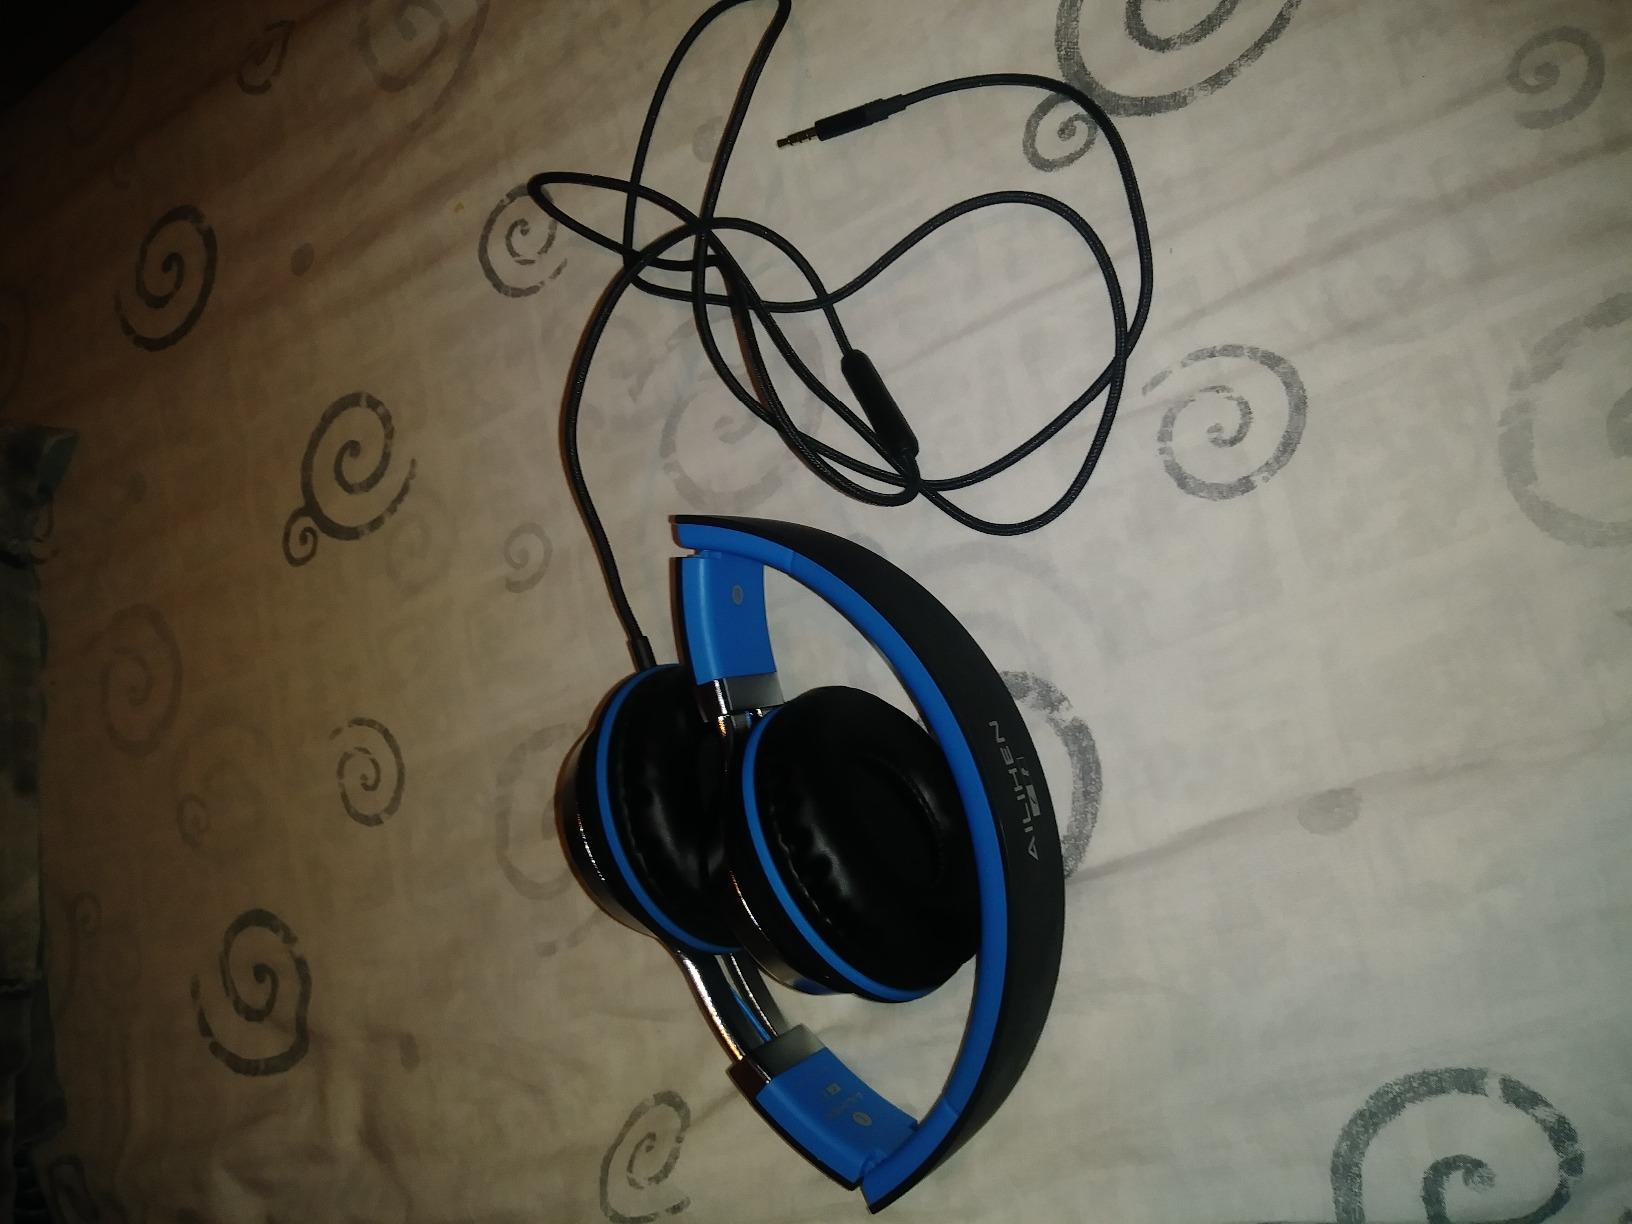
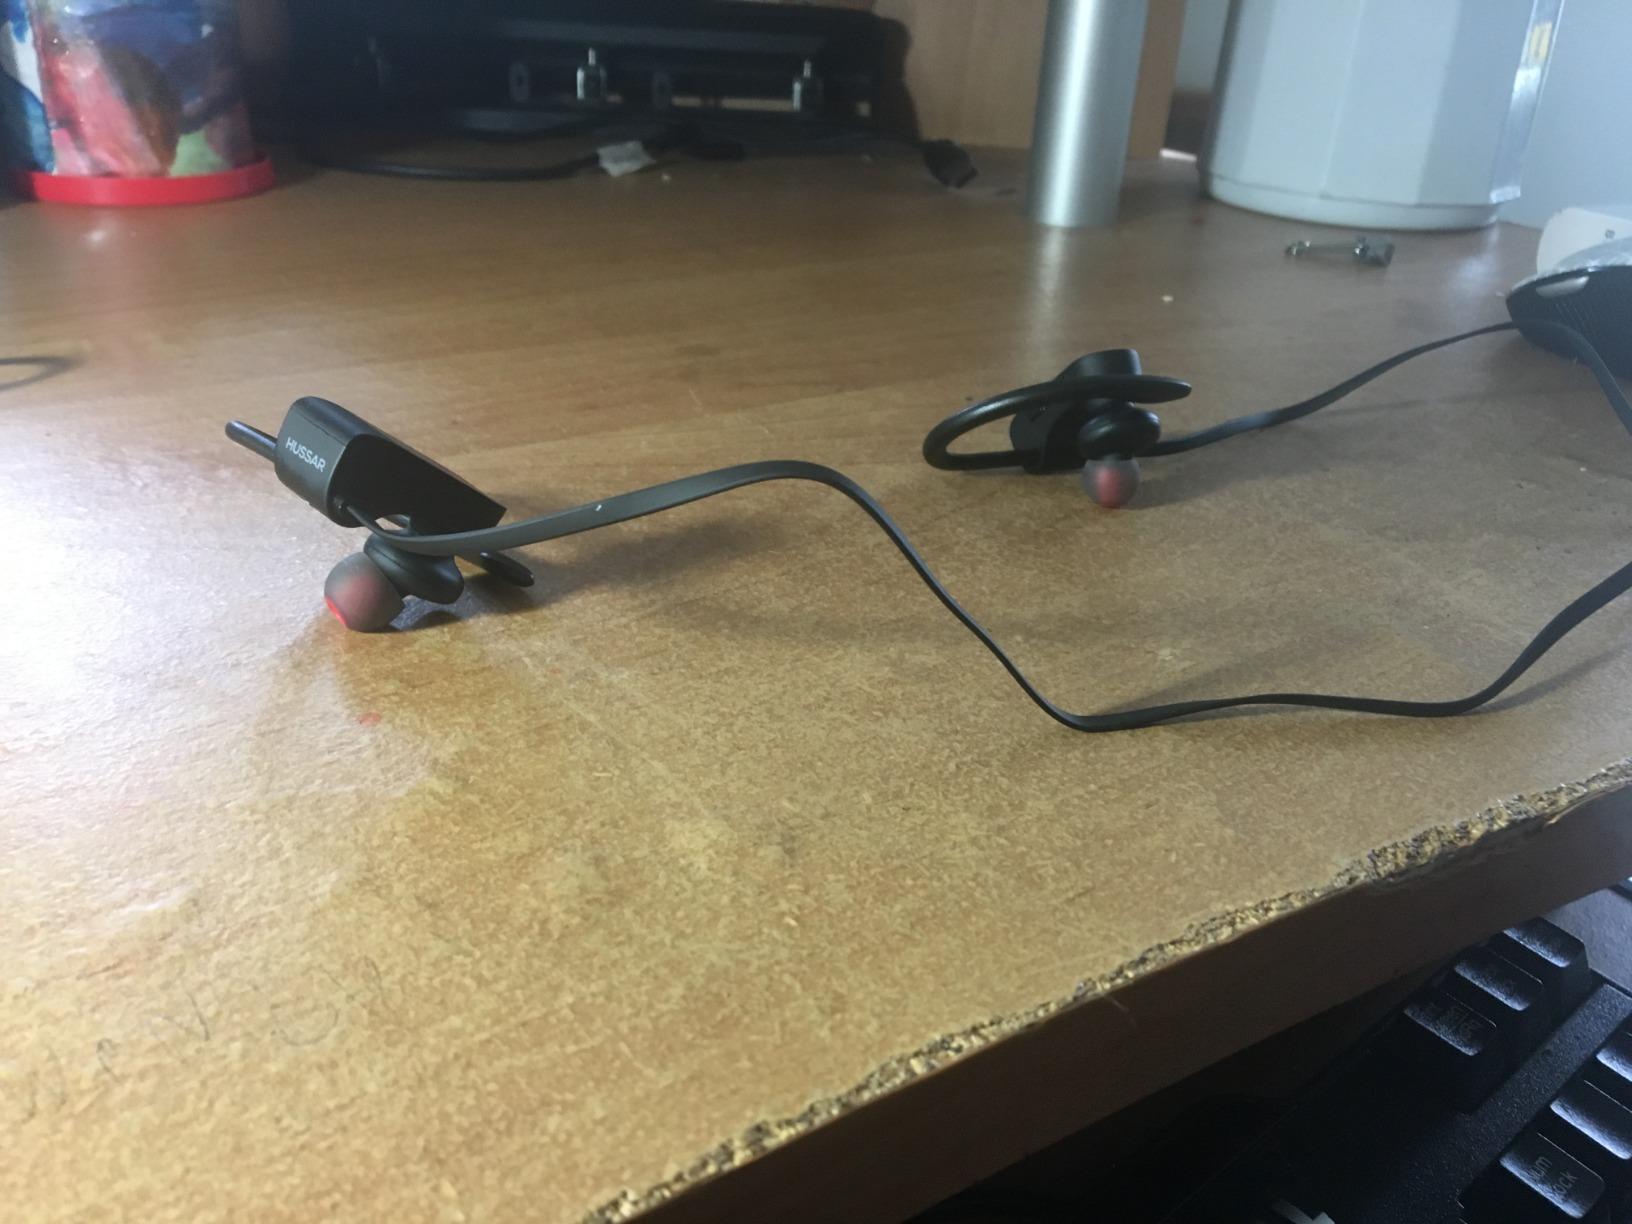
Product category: headphones
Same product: no